Meizhou Island

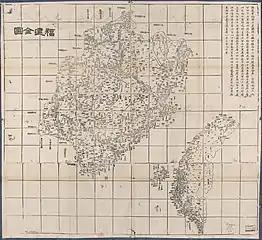
Meizhou (written as )

An open provincial tourism economic region since June 1988, in April 1992 Meizhou Island introduced a landing visa policy for visitors from Taiwan. In October of the same year it became a national tourism-vacation region. The island was formally opened to visitors from overseas in October 1999.